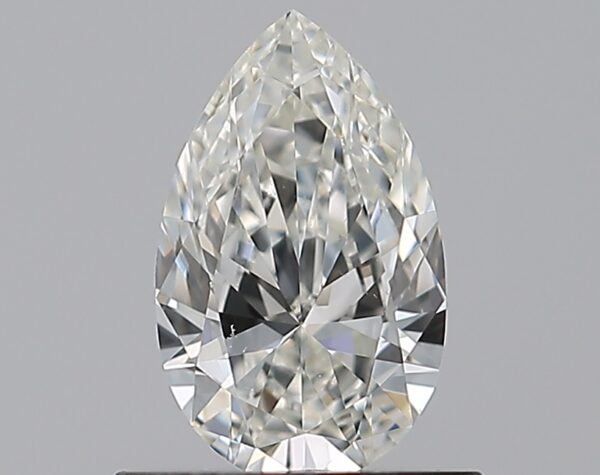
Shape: pear
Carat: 0.59
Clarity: VS1
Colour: H
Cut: EX
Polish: EX
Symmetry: VG
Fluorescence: N
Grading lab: GIA
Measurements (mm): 7.61 x 4.67 x 2.72